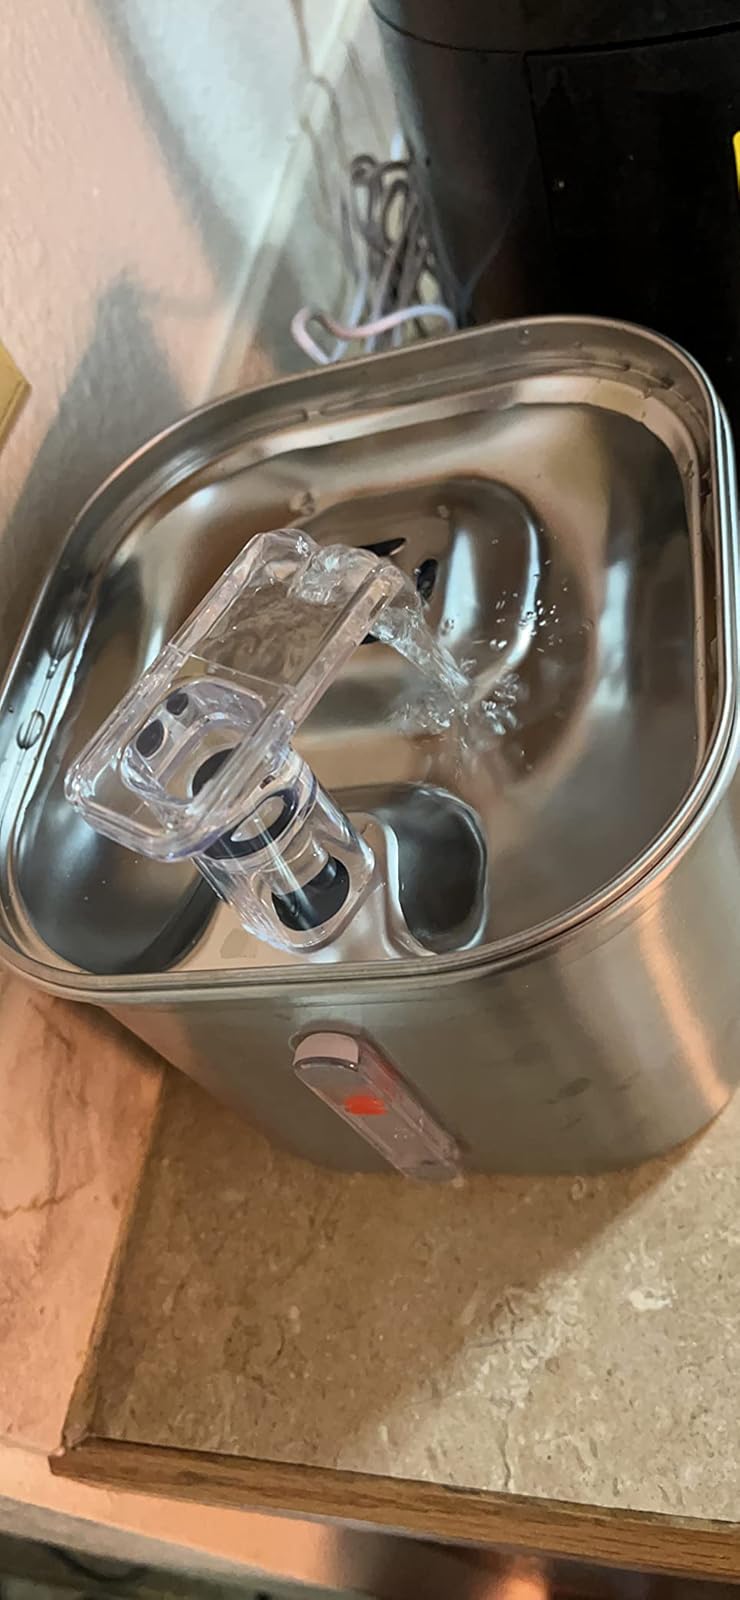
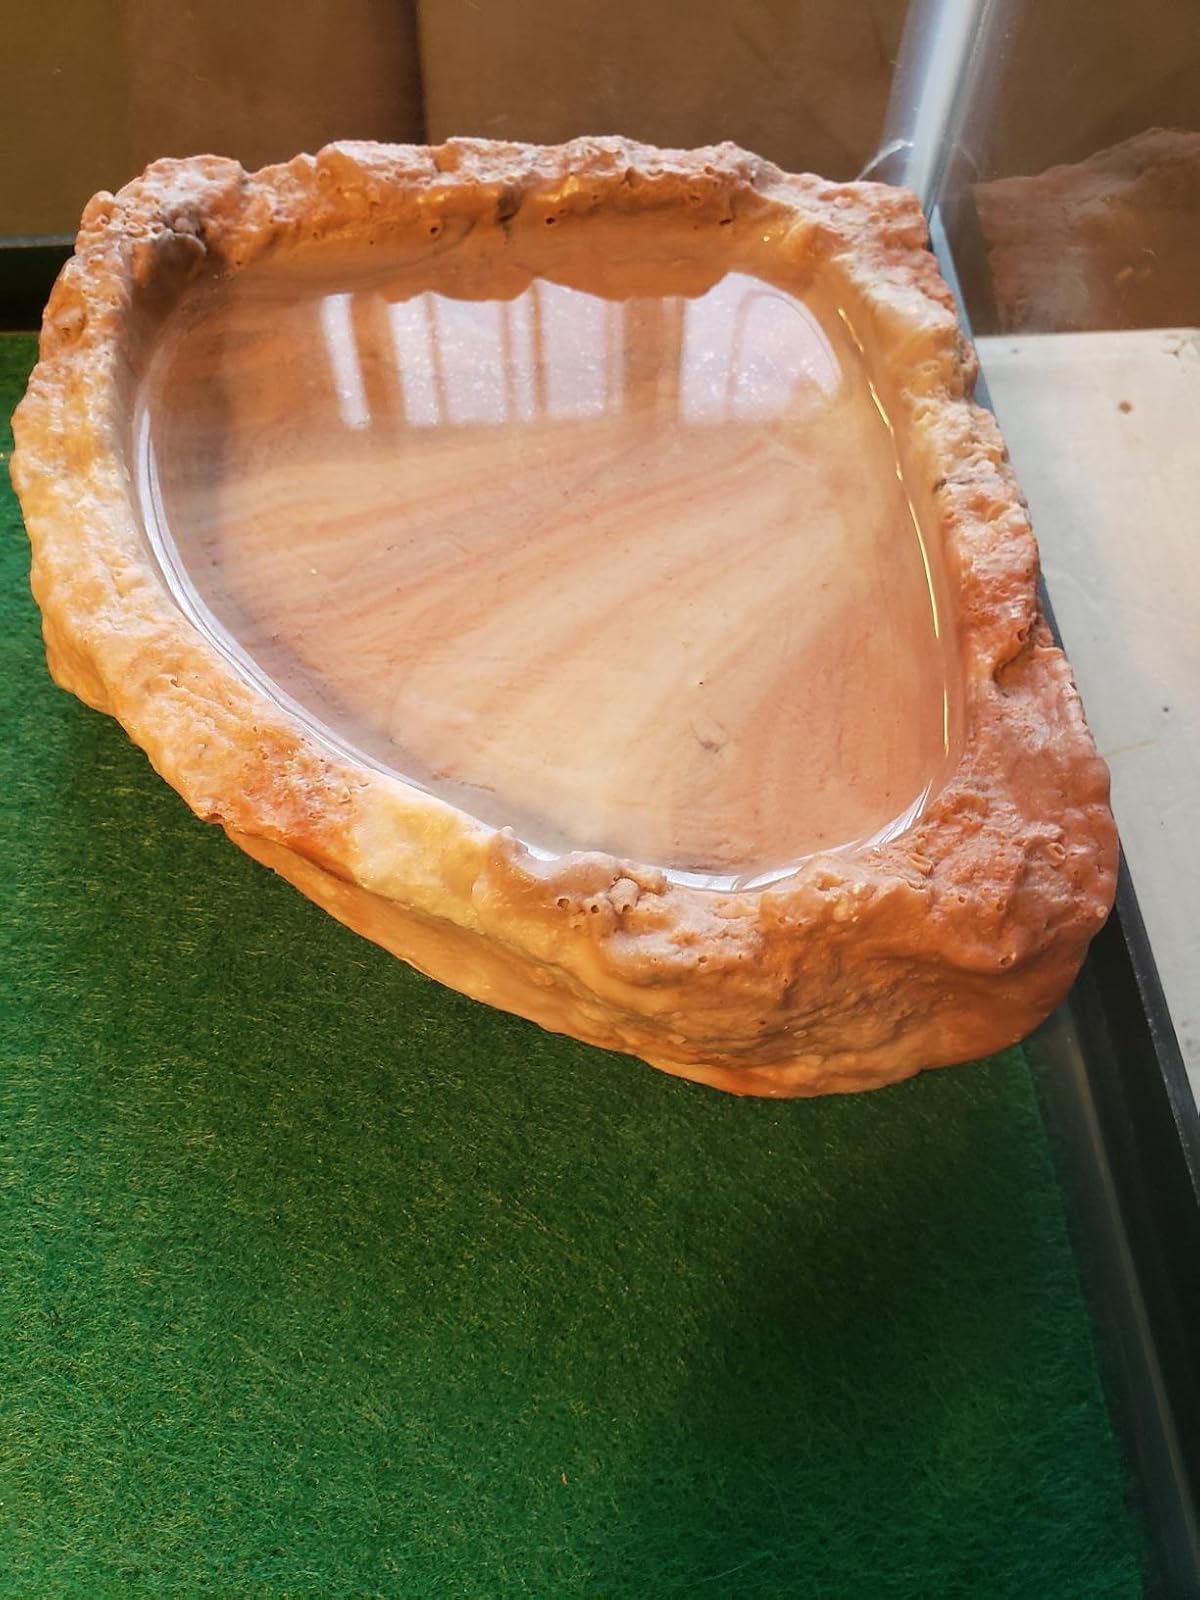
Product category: items_bowl
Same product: no